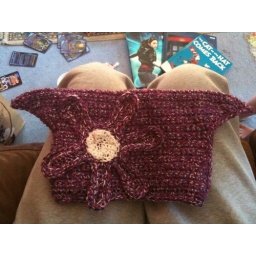
Crocheted hat with flower detail (actually requested by my niece!)